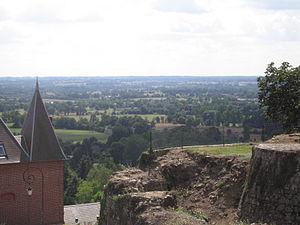
Le Domfrontais est un pays de Normandie, appartenant au Bocage normand et situé dans le sud-ouest du département de l'Orne. C'est une région bocagère réputée pour être le pays de la poire et du poiré. Les principales communes sont Domfront, Passais, Ceaucé, Saint-Bômer-les-Forges et Lonlay-l'Abbaye.
Domfront est une ancienne commune française, située dans le département de l'Orne en région Normandie, devenue le 1ᵉʳ janvier 2016 une commune déléguée au sein de la commune nouvelle de Domfront en Poiraie.
L'Orne est un département français de la région Normandie, ainsi appelé depuis 1790 du nom du fleuve qui y prend sa source puis le traverse. L'Insee et la Poste lui attribuent le code 61.